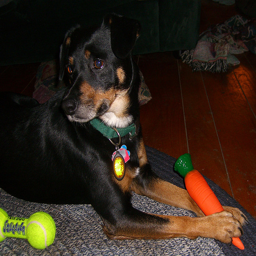
A dog is sitting on the floor and playing with a toy carrot.
A dog playing with a carrot chew toy looks to the side.
The dog is laying on the floor playing with his toys.
A black dog has a toy carrot in it's paws.
A brown and black dog sitting on a rug with a toy carrot.